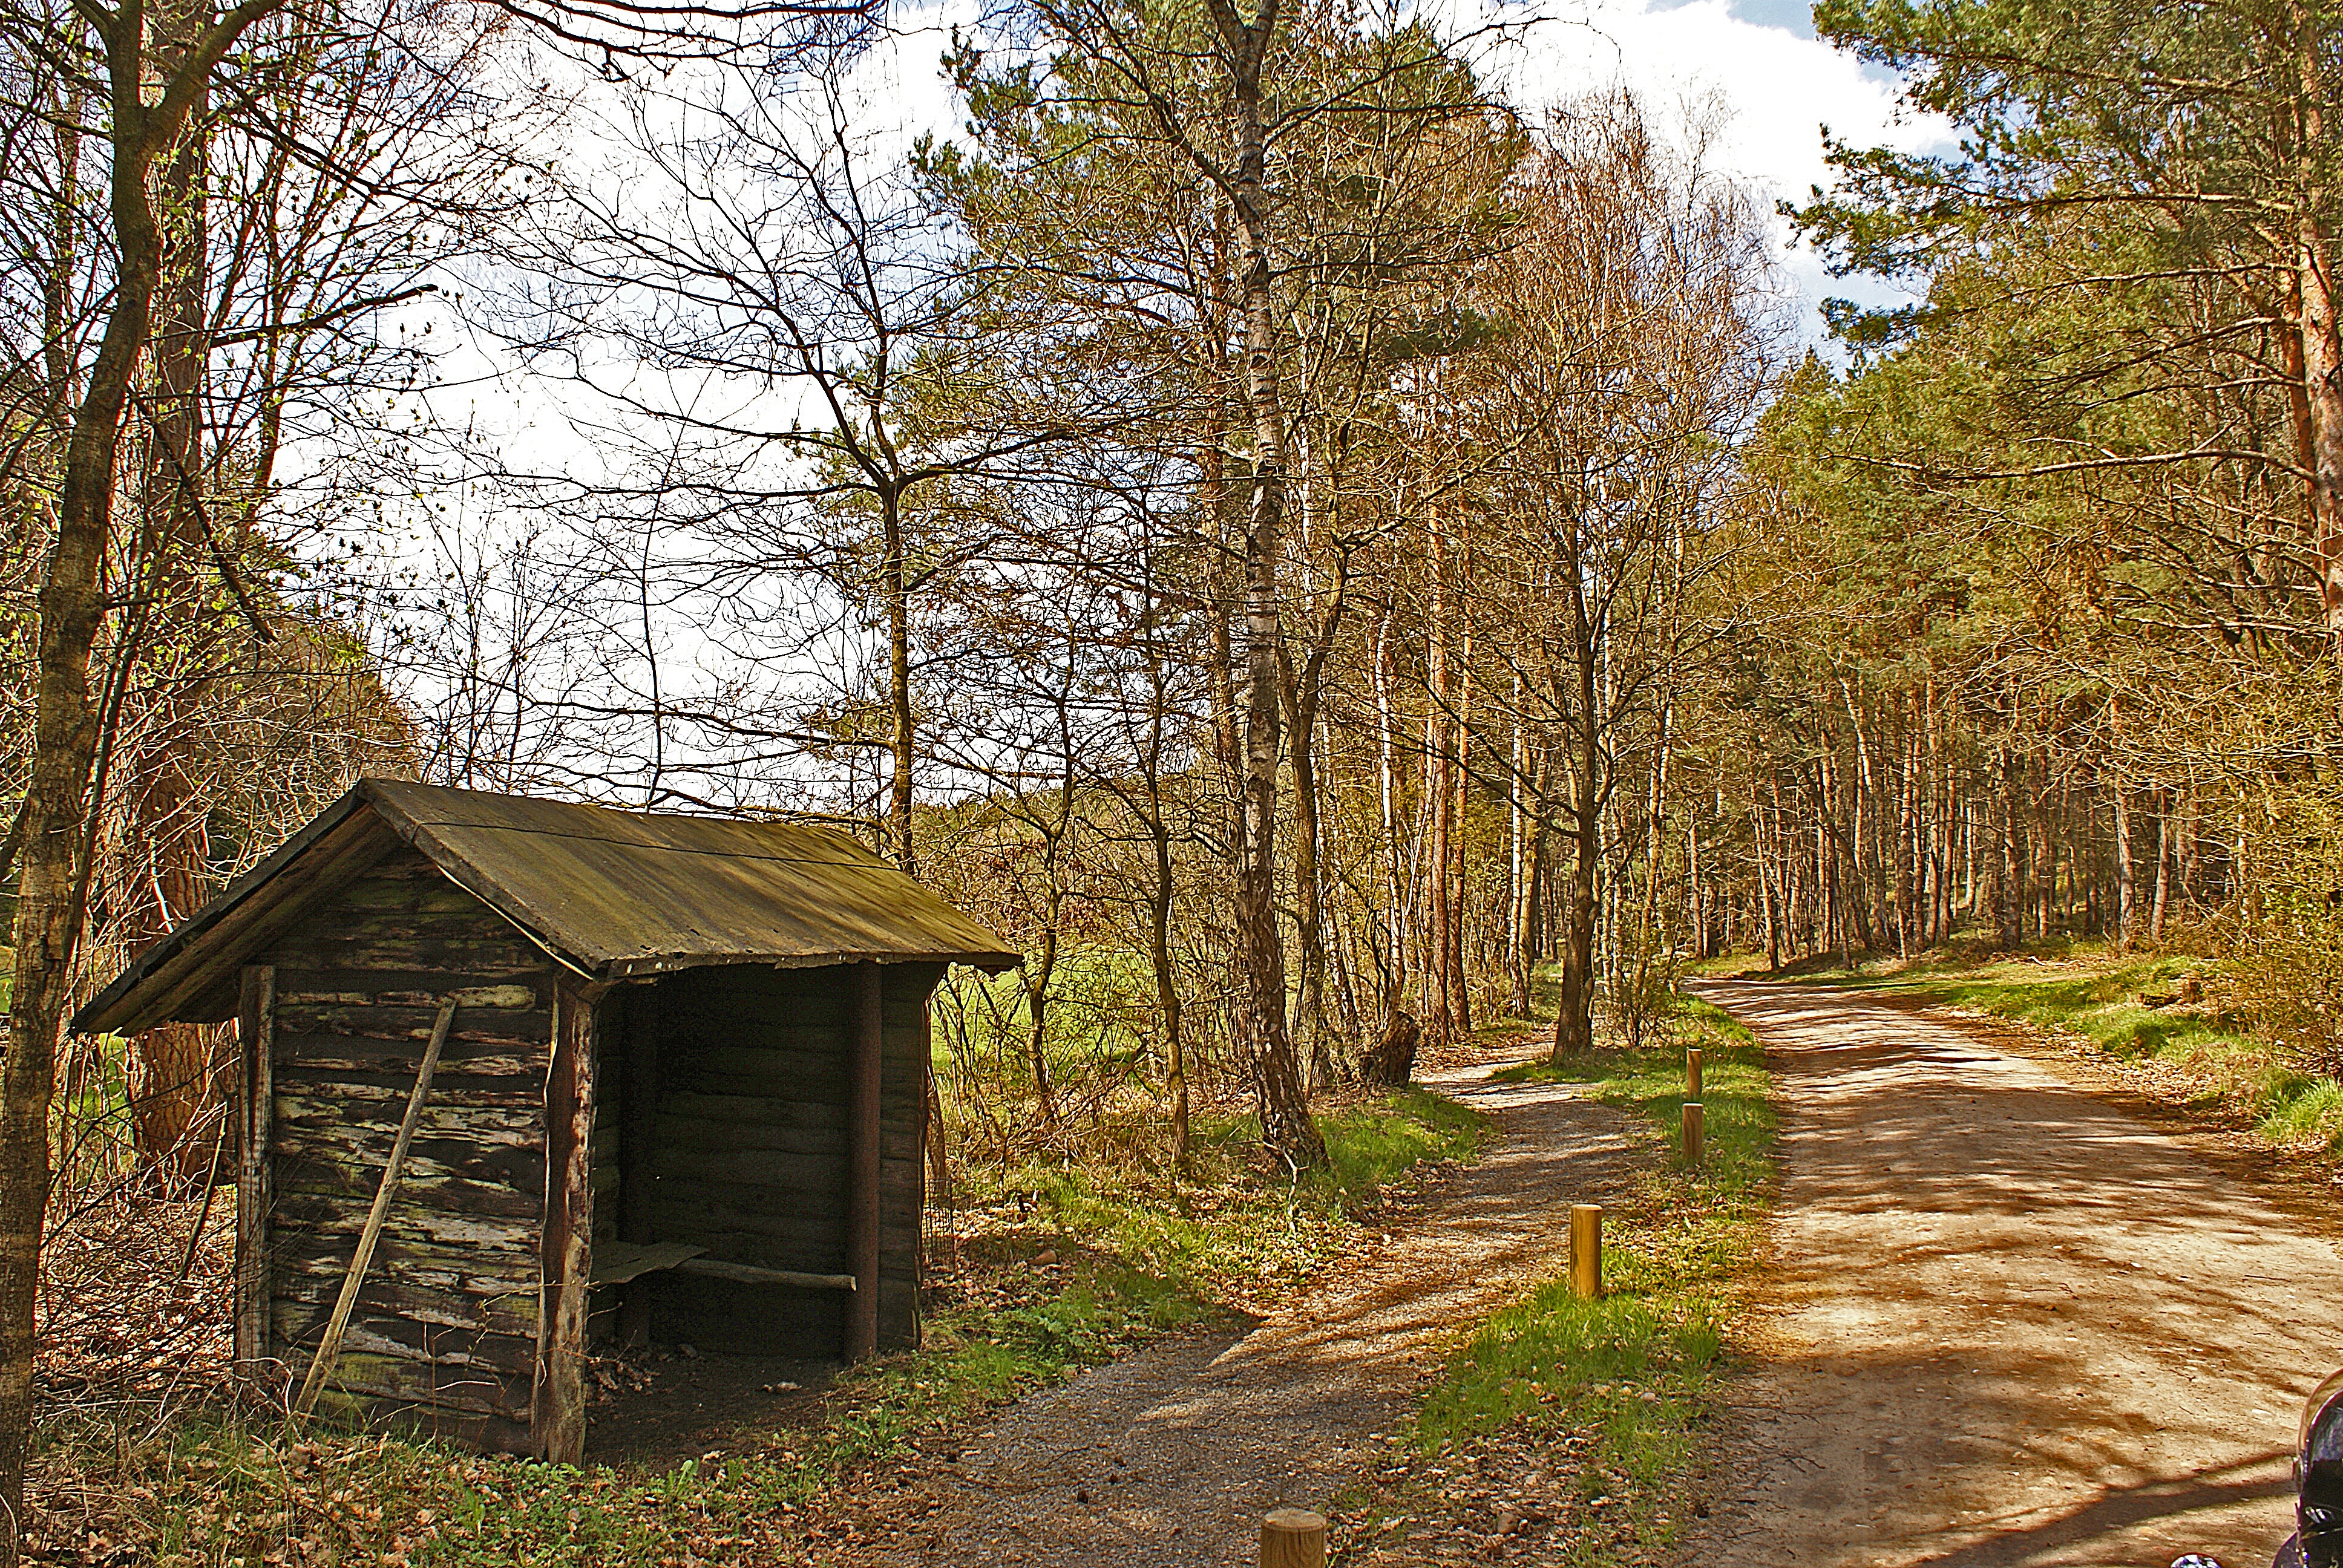
landscape, tree, nature, forest, wilderness, wood, hiking, trail, hut, walk, shack, hike, autumn, woodland, log cabin, habitat, away, rural area, natural environment